Miles Marshall Lewis

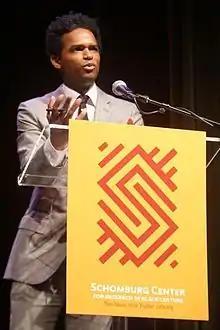
Lewis lecturing at the Schomburg Center for Research in Black Culture, 2013.

Miles Marshall Lewis (born December 18, 1970) is an American pop culture critic, essayist, literary editor, fiction writer, and music journalist. He graduated from Morehouse College in 1993.